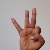
The image shows a hand gesture representing the letter 'F' in Indian Sign Language.